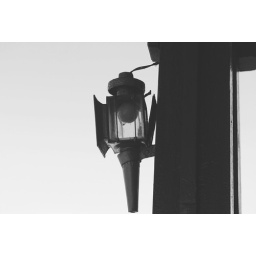
An interesting British style lamp on a wooden post. This was taken at Raj Bhawan in Shillong.